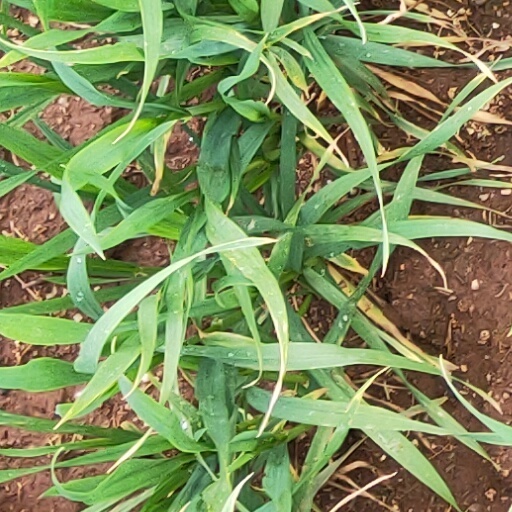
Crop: wheat